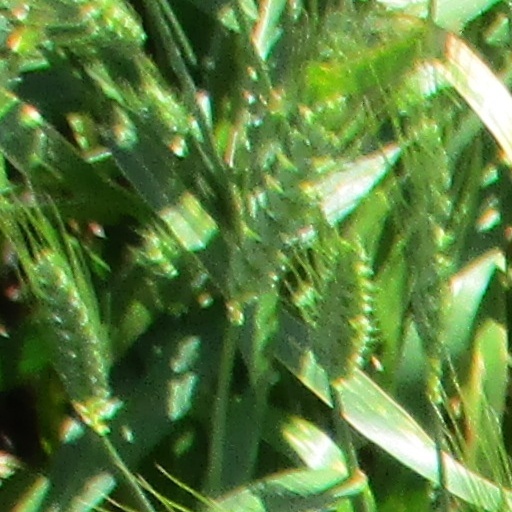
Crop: wheat